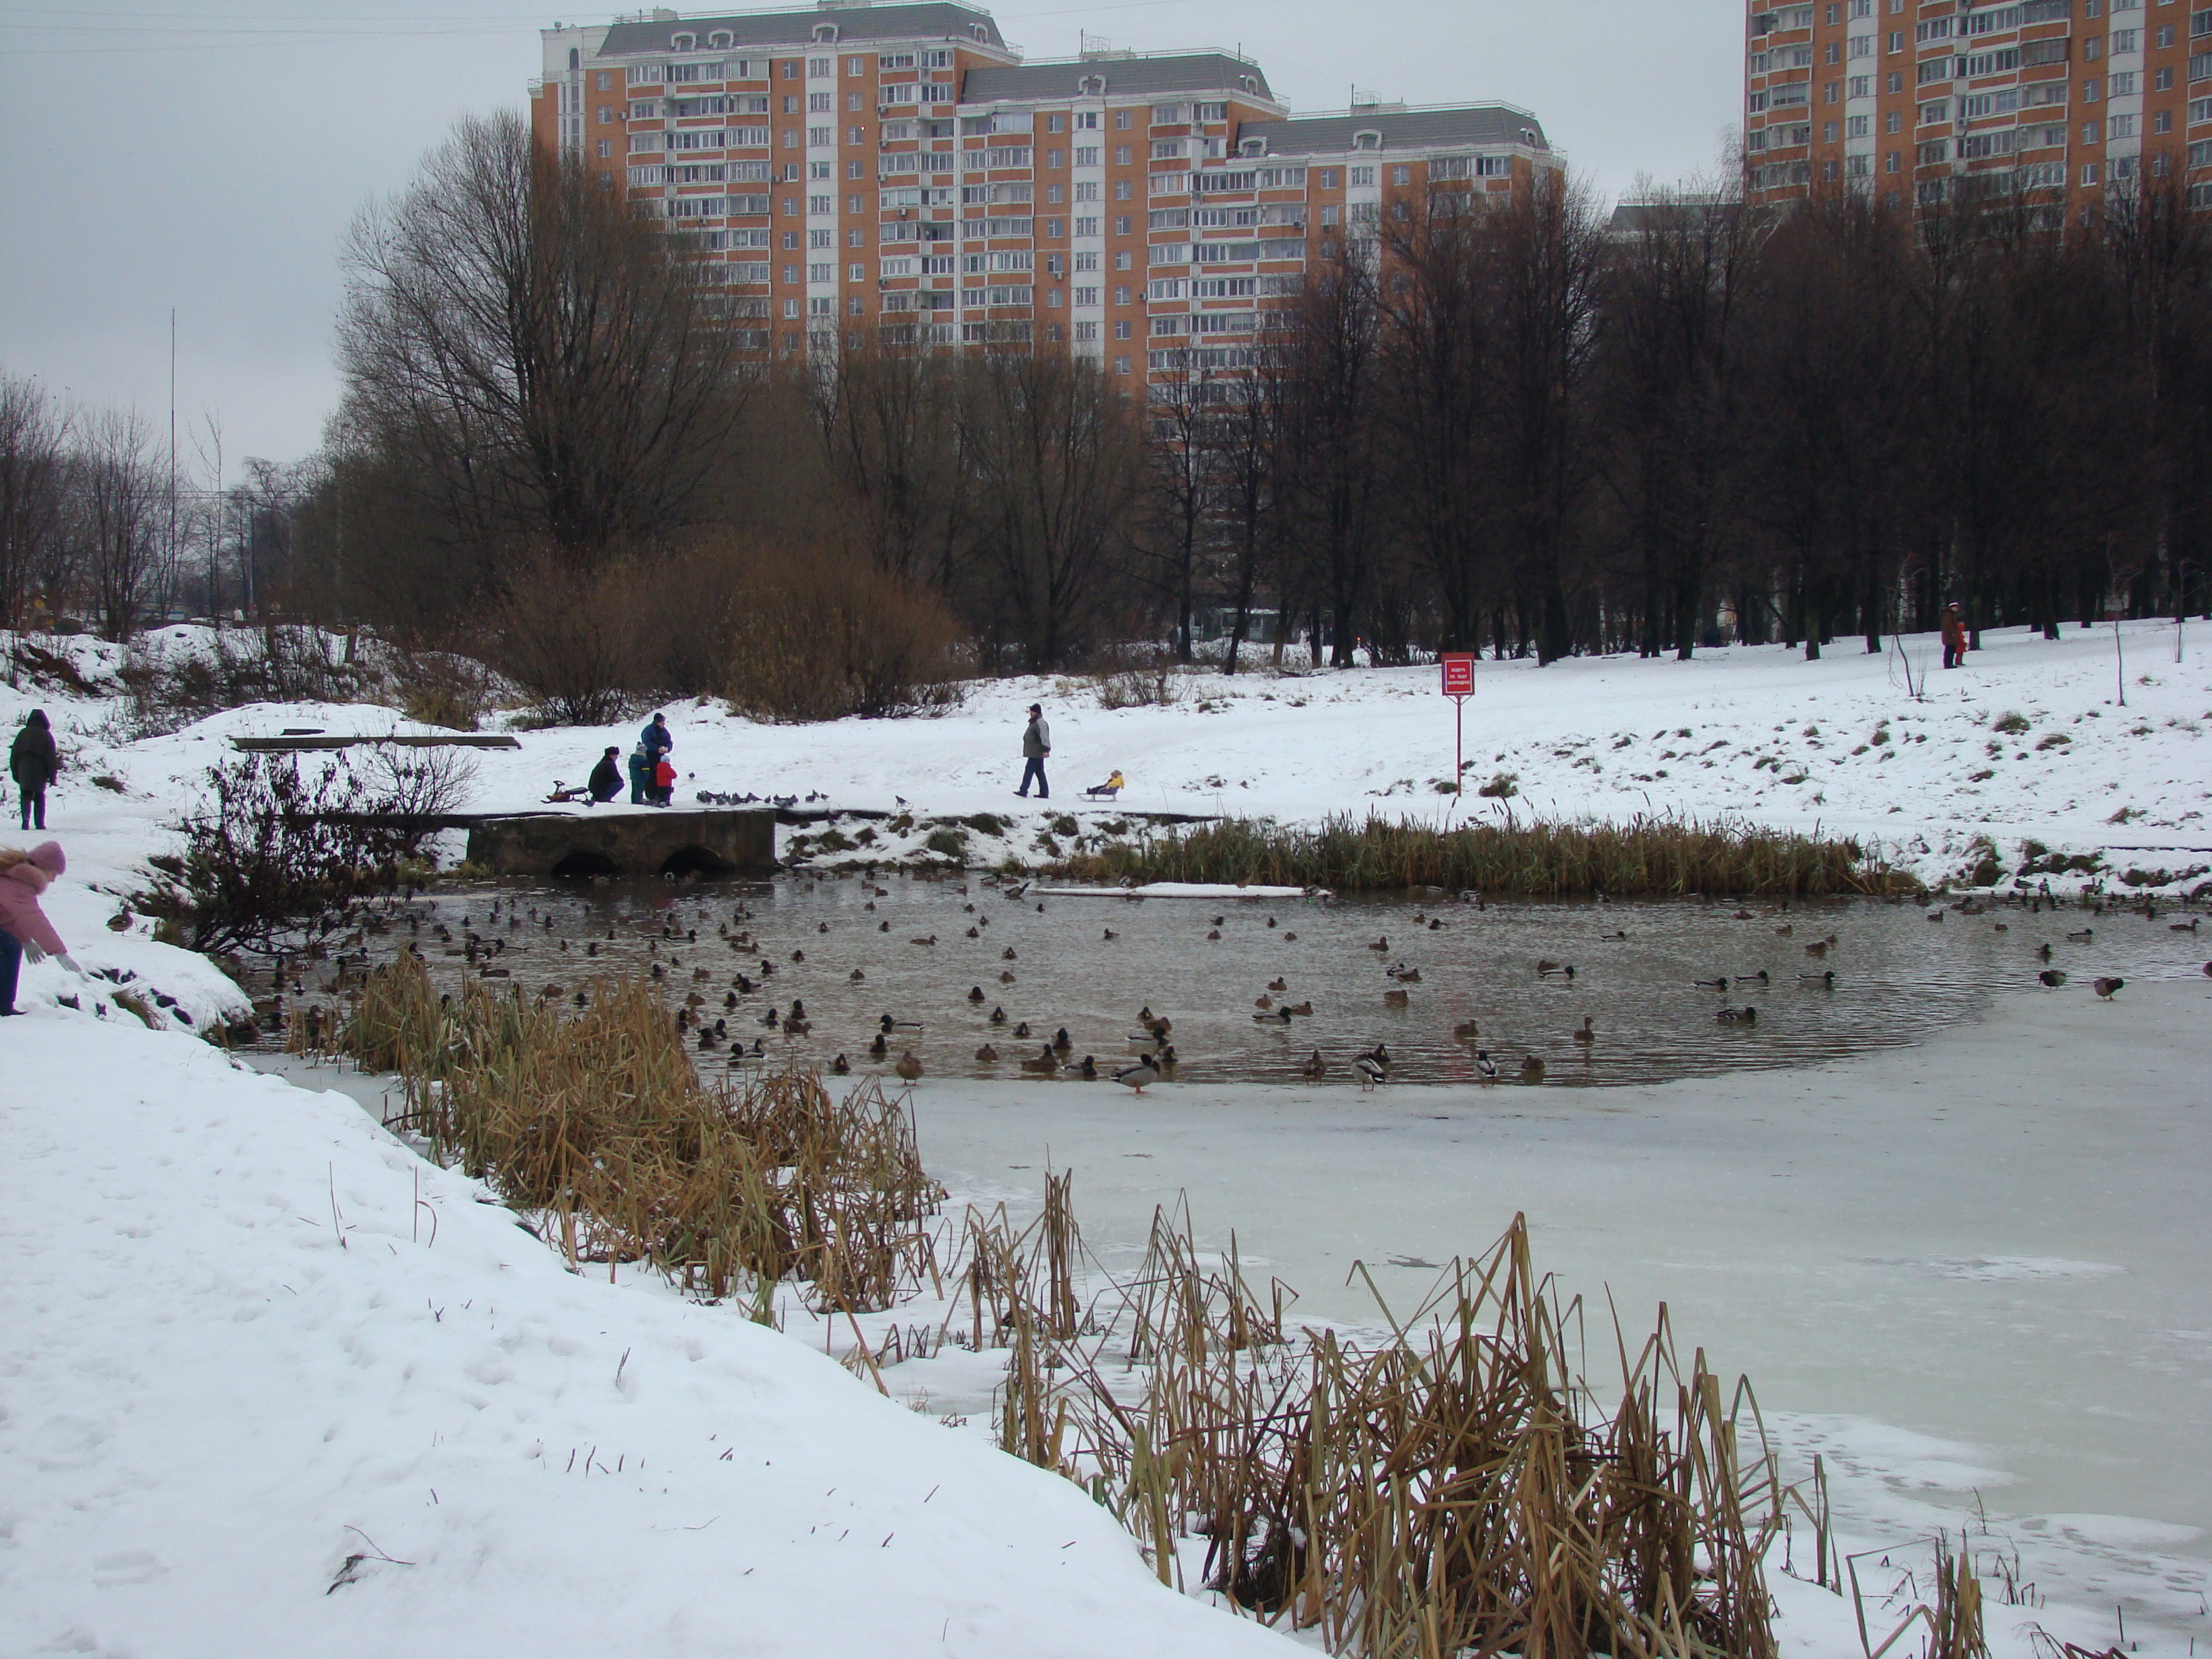
nature, snow, winter, ice, weather, season, sony, blizzard, moscow, russia, dsch9, freezing